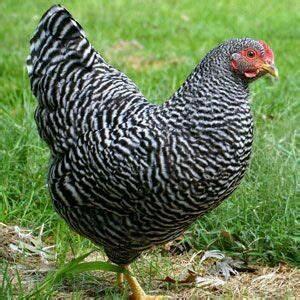
chicken